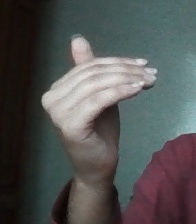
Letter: khaa